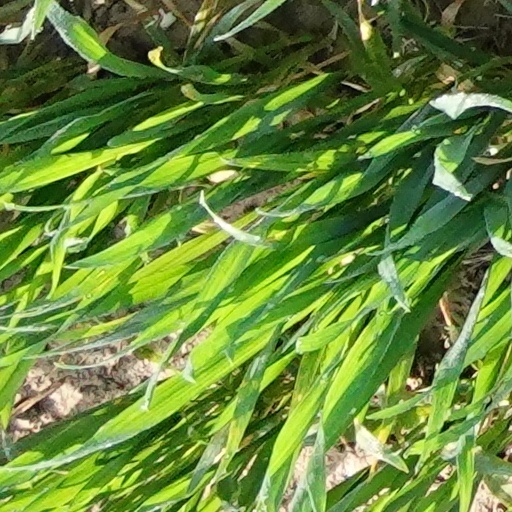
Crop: wheat